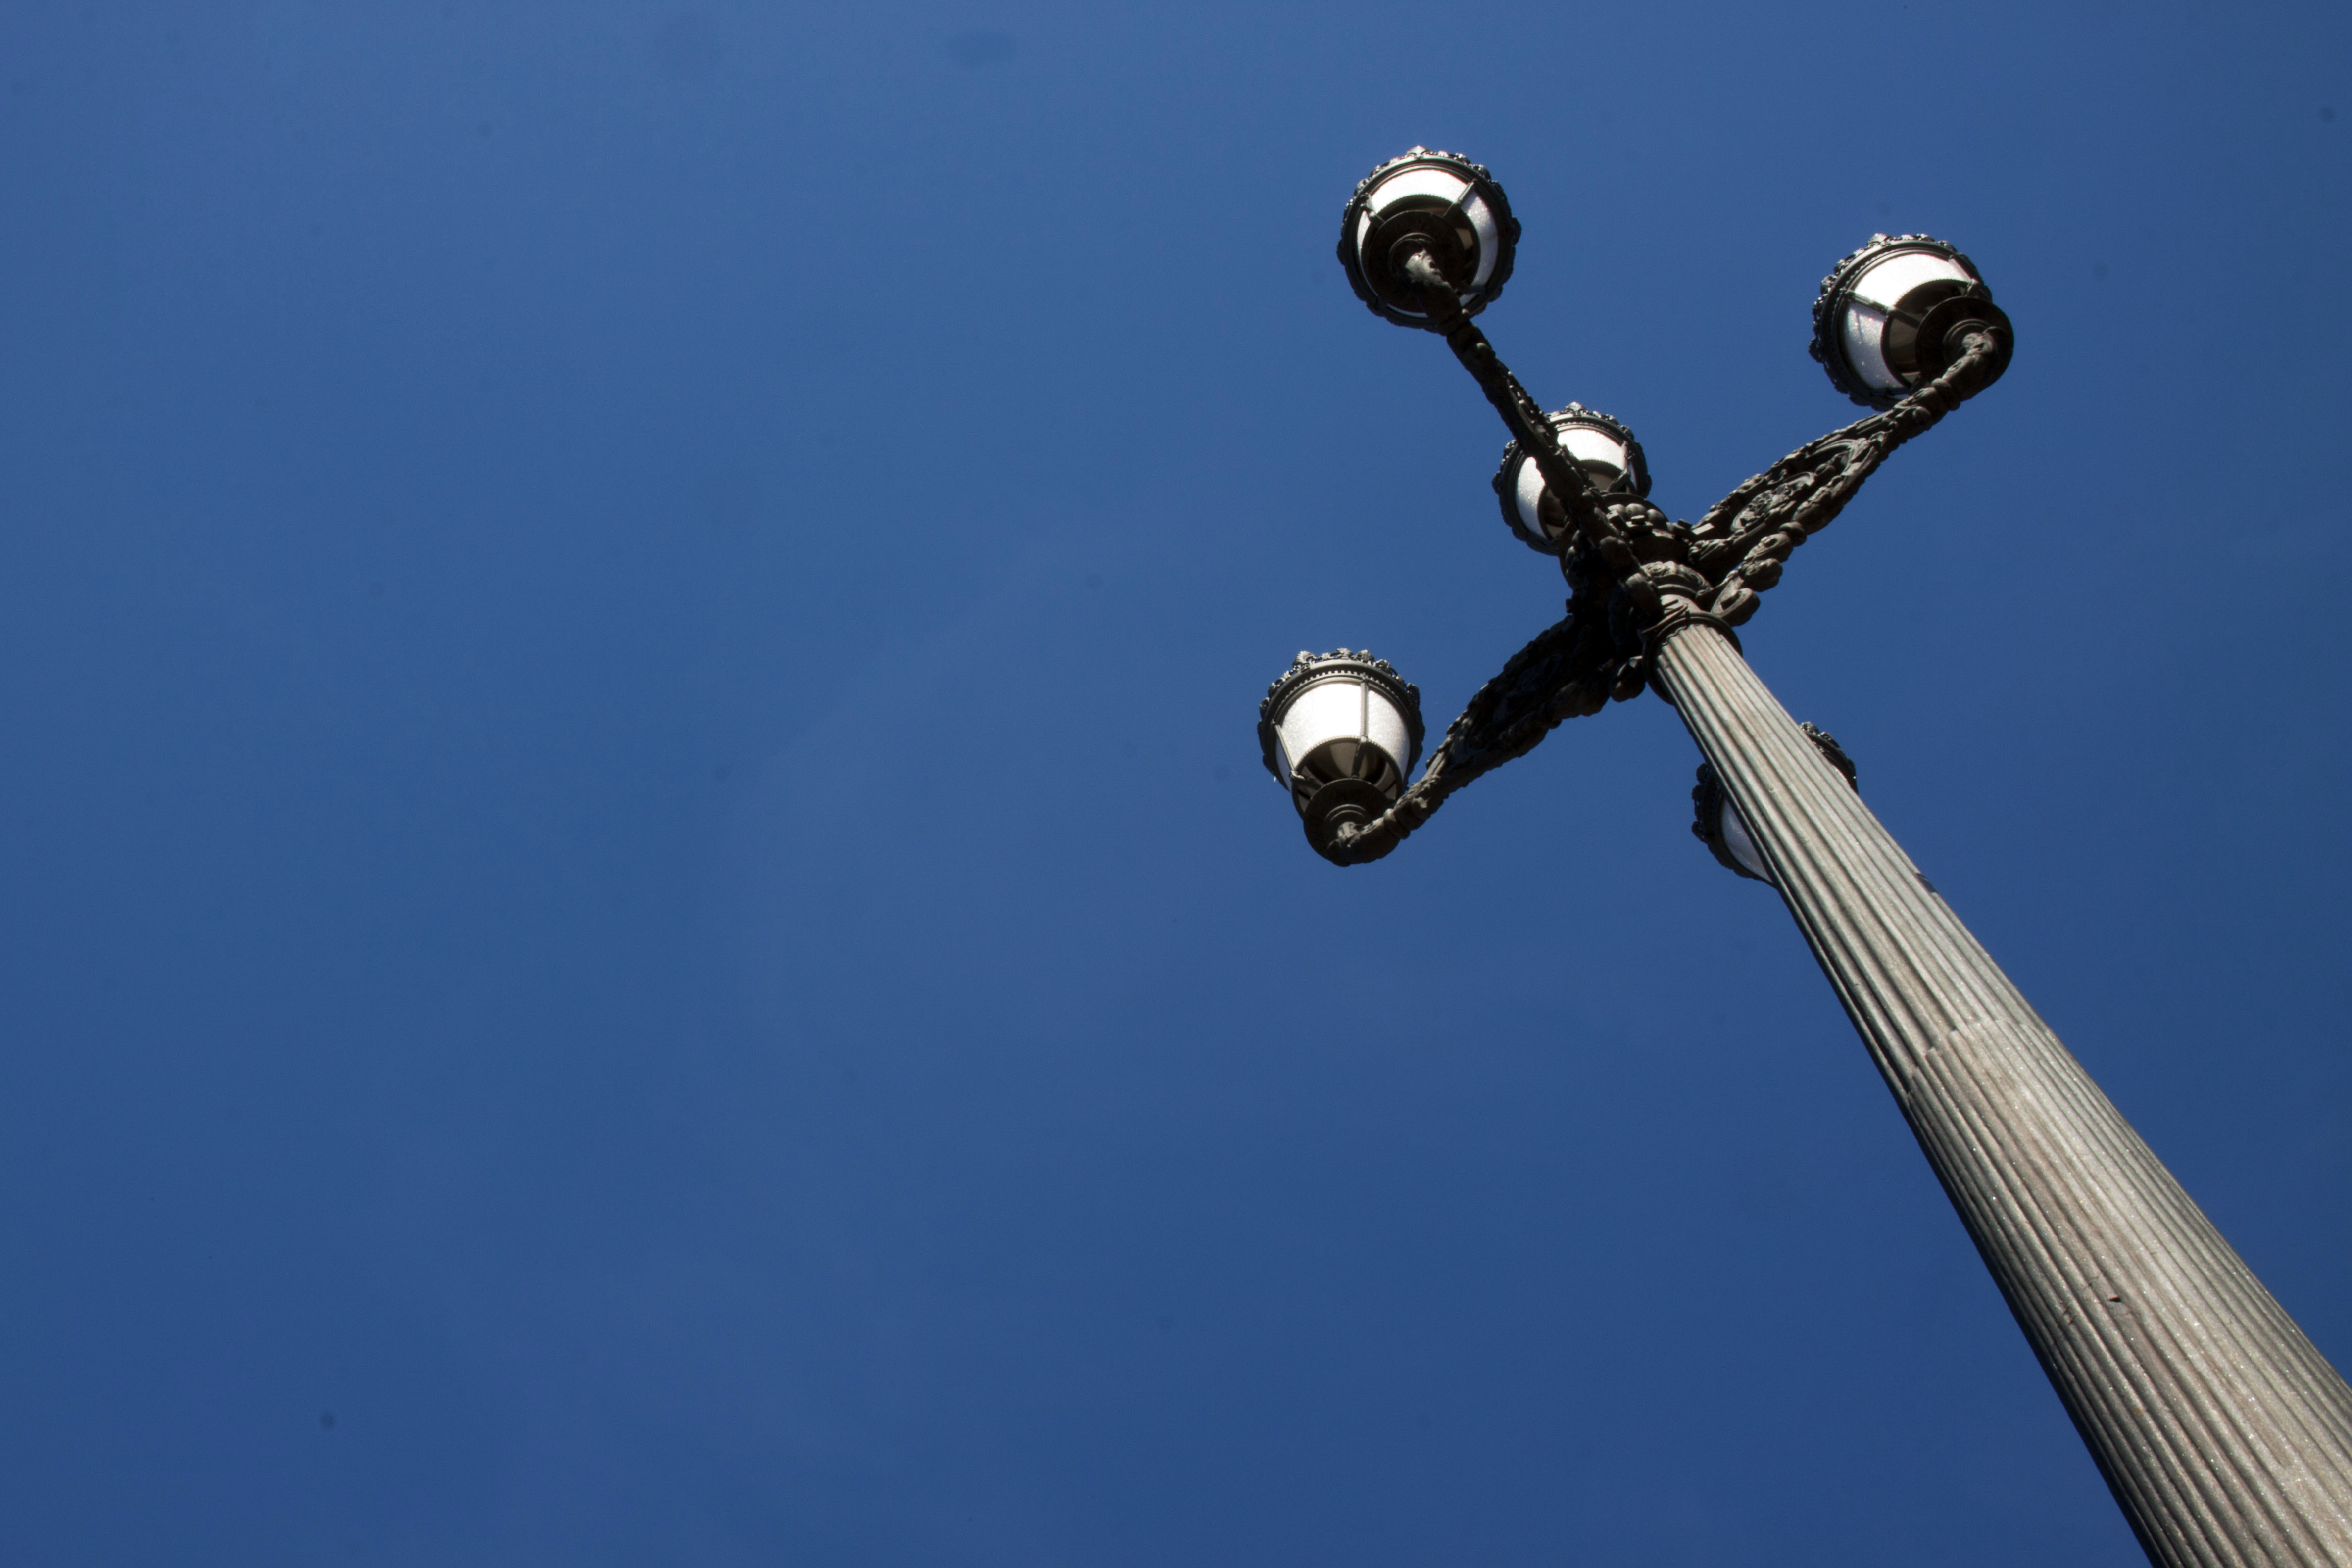
farola, street light, blue, light fixture, sky, daytime, lighting, water, architecture, cloud, metal, still life photography